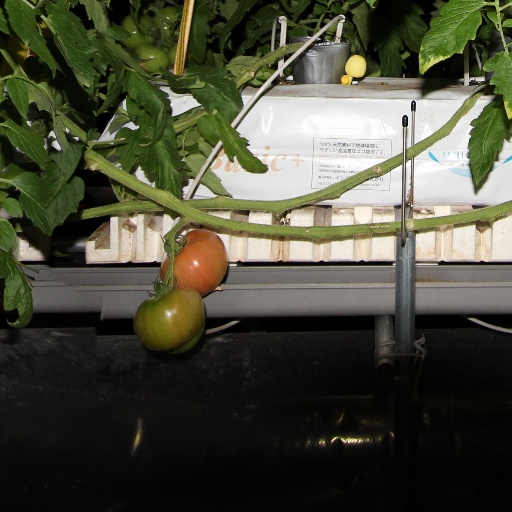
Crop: tomato